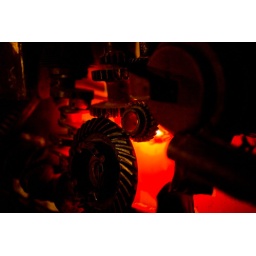
Close up of some of the wall deco at T`TKOS bar in La Paz, Bolivia.